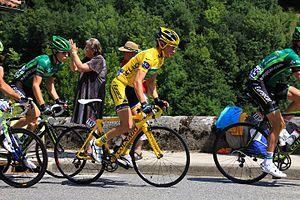
Thomas Voeckler toujours en jaune à Aspect
Thomas Voeckler, né le 22 juin 1979 à Schiltigheim, est un coureur cycliste français, professionnel de 2001 à 2017.
L'équipe cycliste Total Direct Énergie est une équipe française de cyclisme professionnel sur route ayant le statut d'UCI ProTeam. La formation est dirigée par l'ancien coureur professionnel Jean-René Bernaudeau, fondateur de la structure Vendée U en 1991 dont sont issus plusieurs membres de l'équipe.
La 14ᵉ étape du Tour de France 2011 s'est déroulée le samedi 16 juillet 2011. Elle est partie de Saint-Gaudens et arrivée au plateau de Beille. Elle a vu la victoire du Belge Jelle Vanendert. Le Français Thomas Voeckler conserve la tête du classement général.
Europcar Mobility Group est une entreprise française de solutions de mobilités créée en 1949 à Paris. Au-delà de son métier historique de location de véhicules, Europcar offre d'autres solutions de mobilité : services de chauffeur, auto-partage, partage de scooters électriques, location de voitures entre particuliers, recherche et comparaison de moyens de transports. Elle se proclame aujourd'hui première entreprise de location européenne.